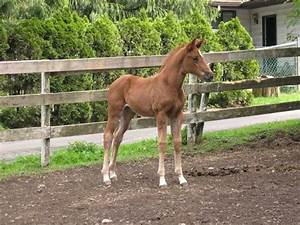
Label: horse